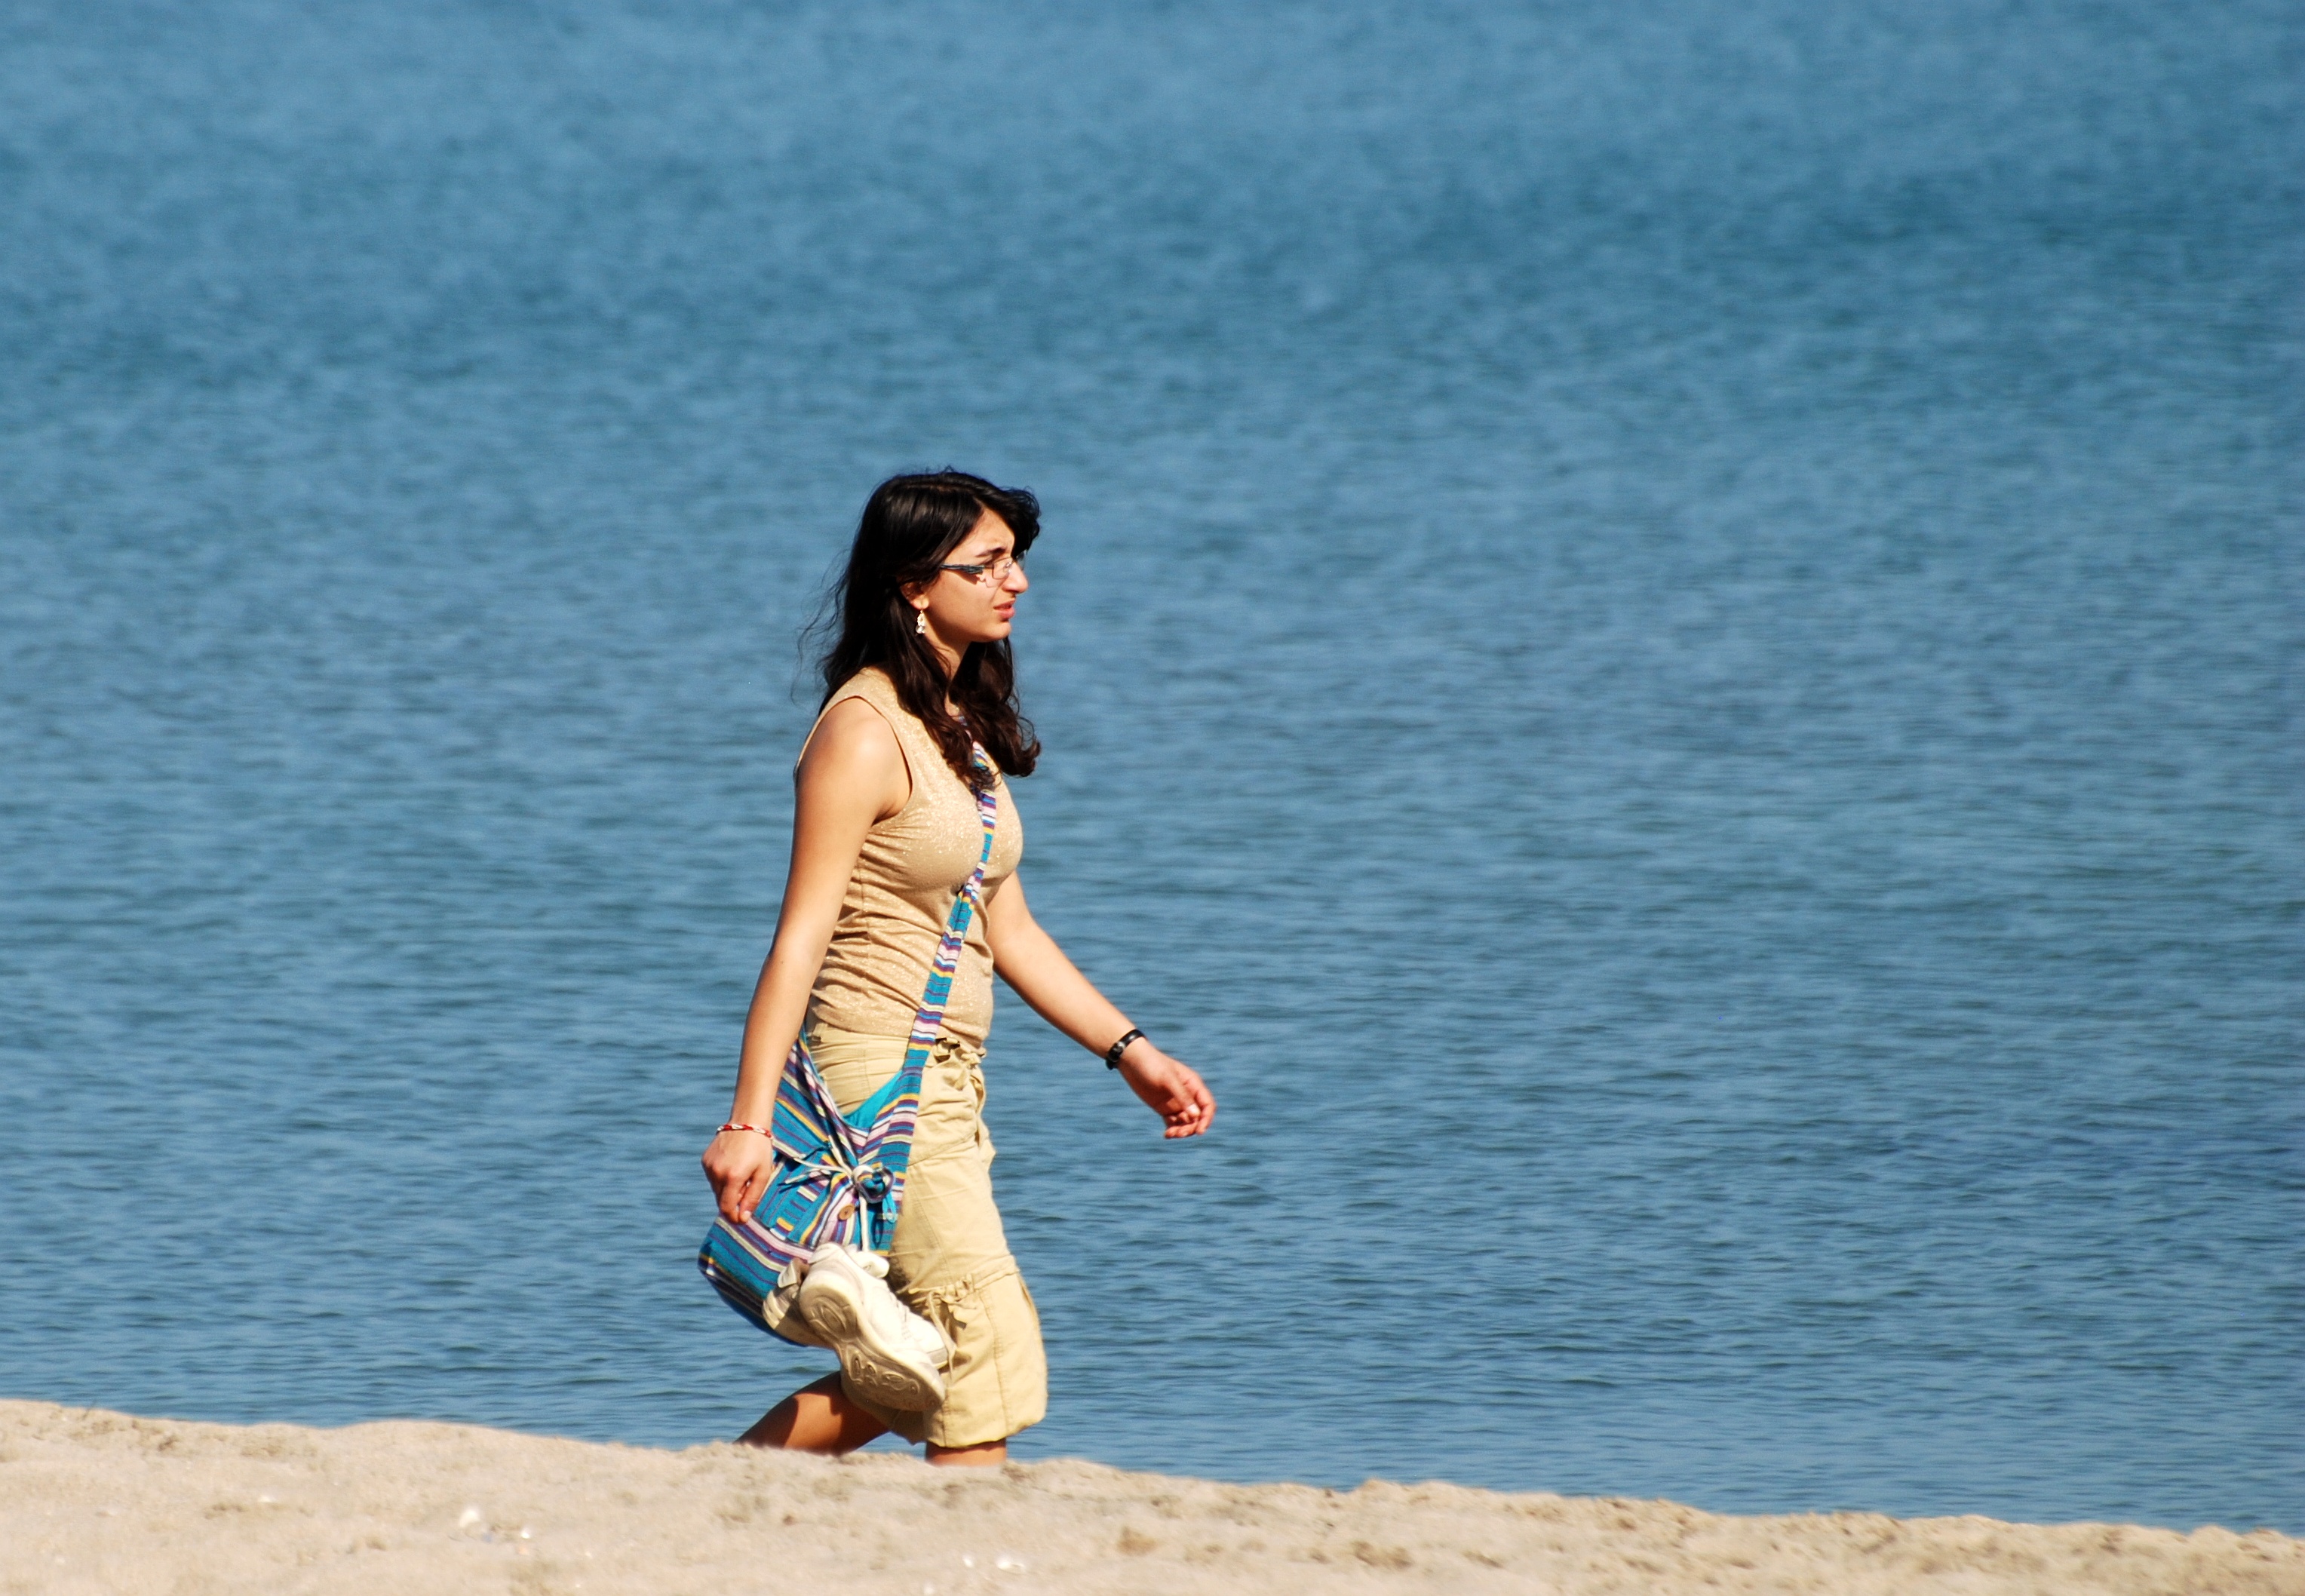
beach, sea, coast, sand, ocean, people, girl, woman, street, shore, wave, vacation, europe, model, spring, blue, nikon, lady, body of water, candid, girls, cool image, dress, women, photograph, beauty, nikkor, d80, 70300mm, nikond80, 70300mmf4556gvr, bulgaria, burgas, photo shoot, human positions